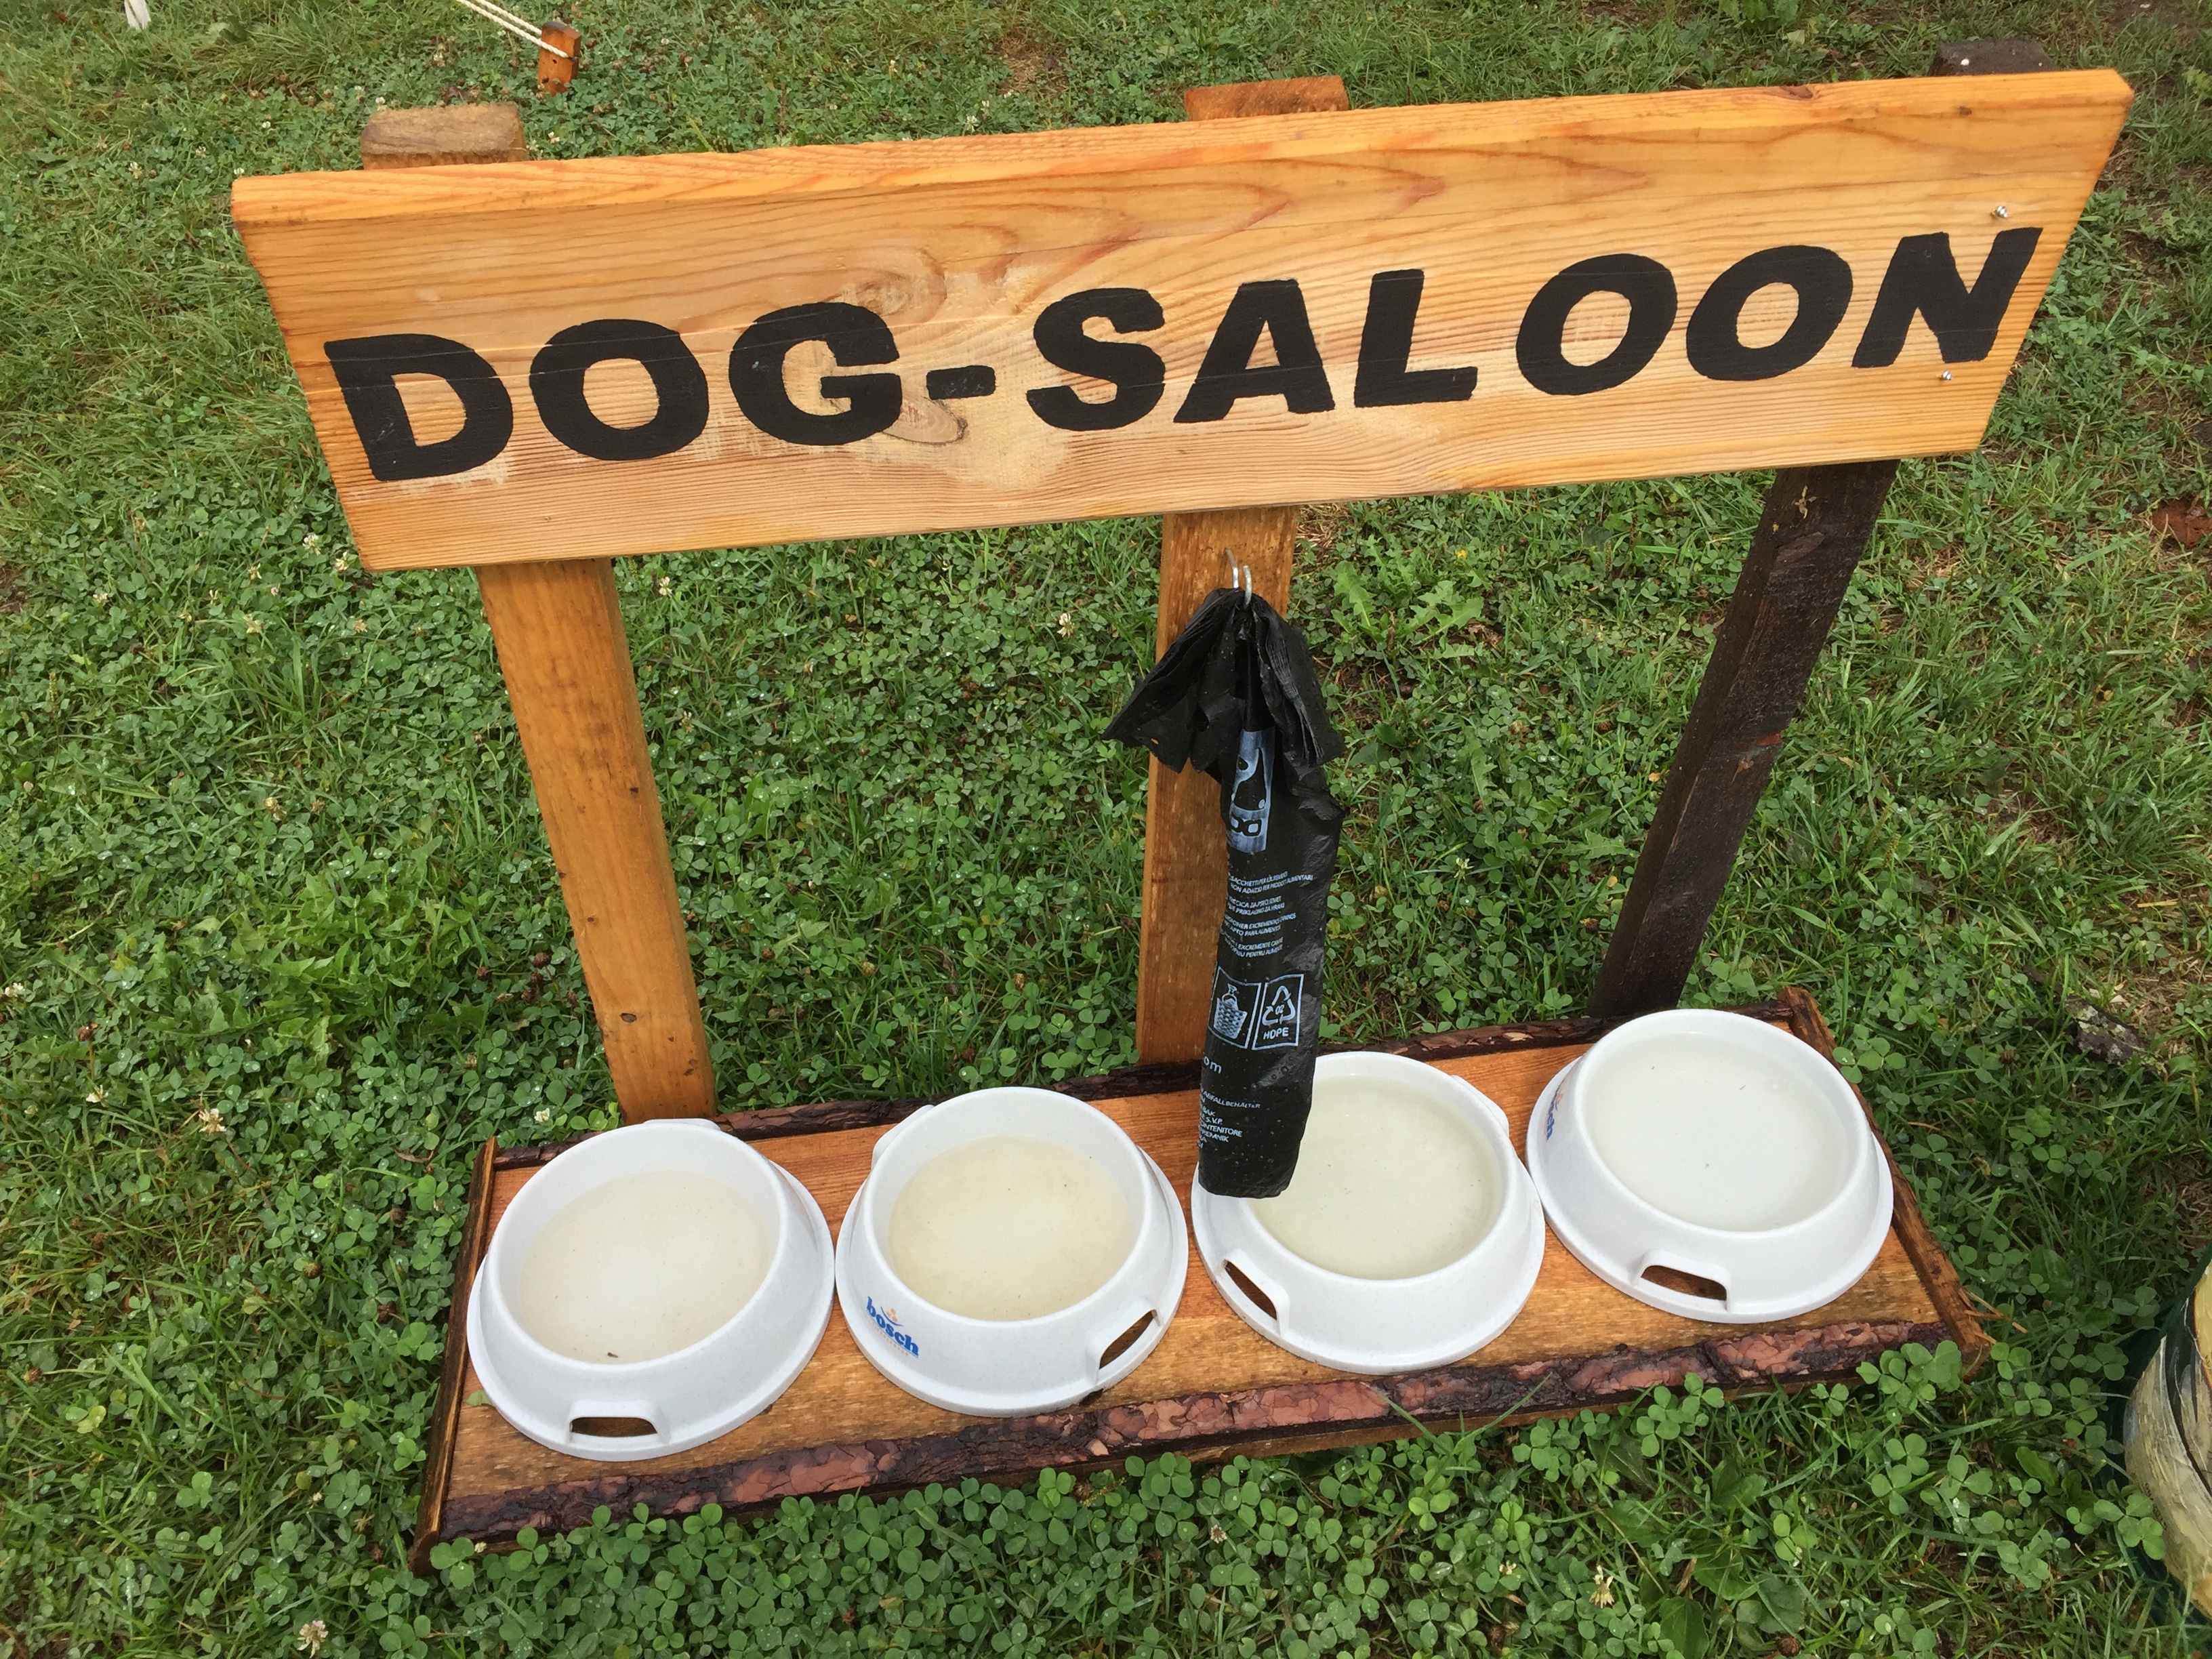
wood, dog, animal, pet, food, man made object, lawn game